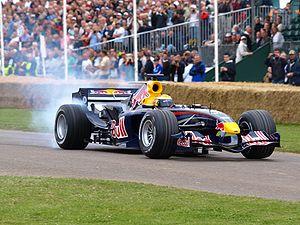
Sébastien Olivier Buemi, né le 31 octobre 1988 à Aigle dans le canton de Vaud en Suisse, est un pilote automobile suisse. Il effectue, en 2009, ses débuts en Formule 1 au sein de la Scuderia Toro Rosso. Avec deux points inscrits au Grand Prix automobile d'Australie 2009, il devient le quatrième plus jeune pilote à inscrire un point en championnat du monde de Formule 1.